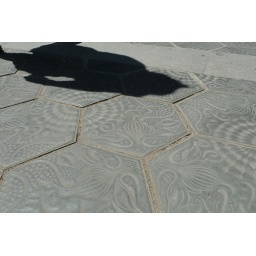
Detail of the sidewalk in front of the Casa Batllo building